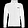
Label: Coat